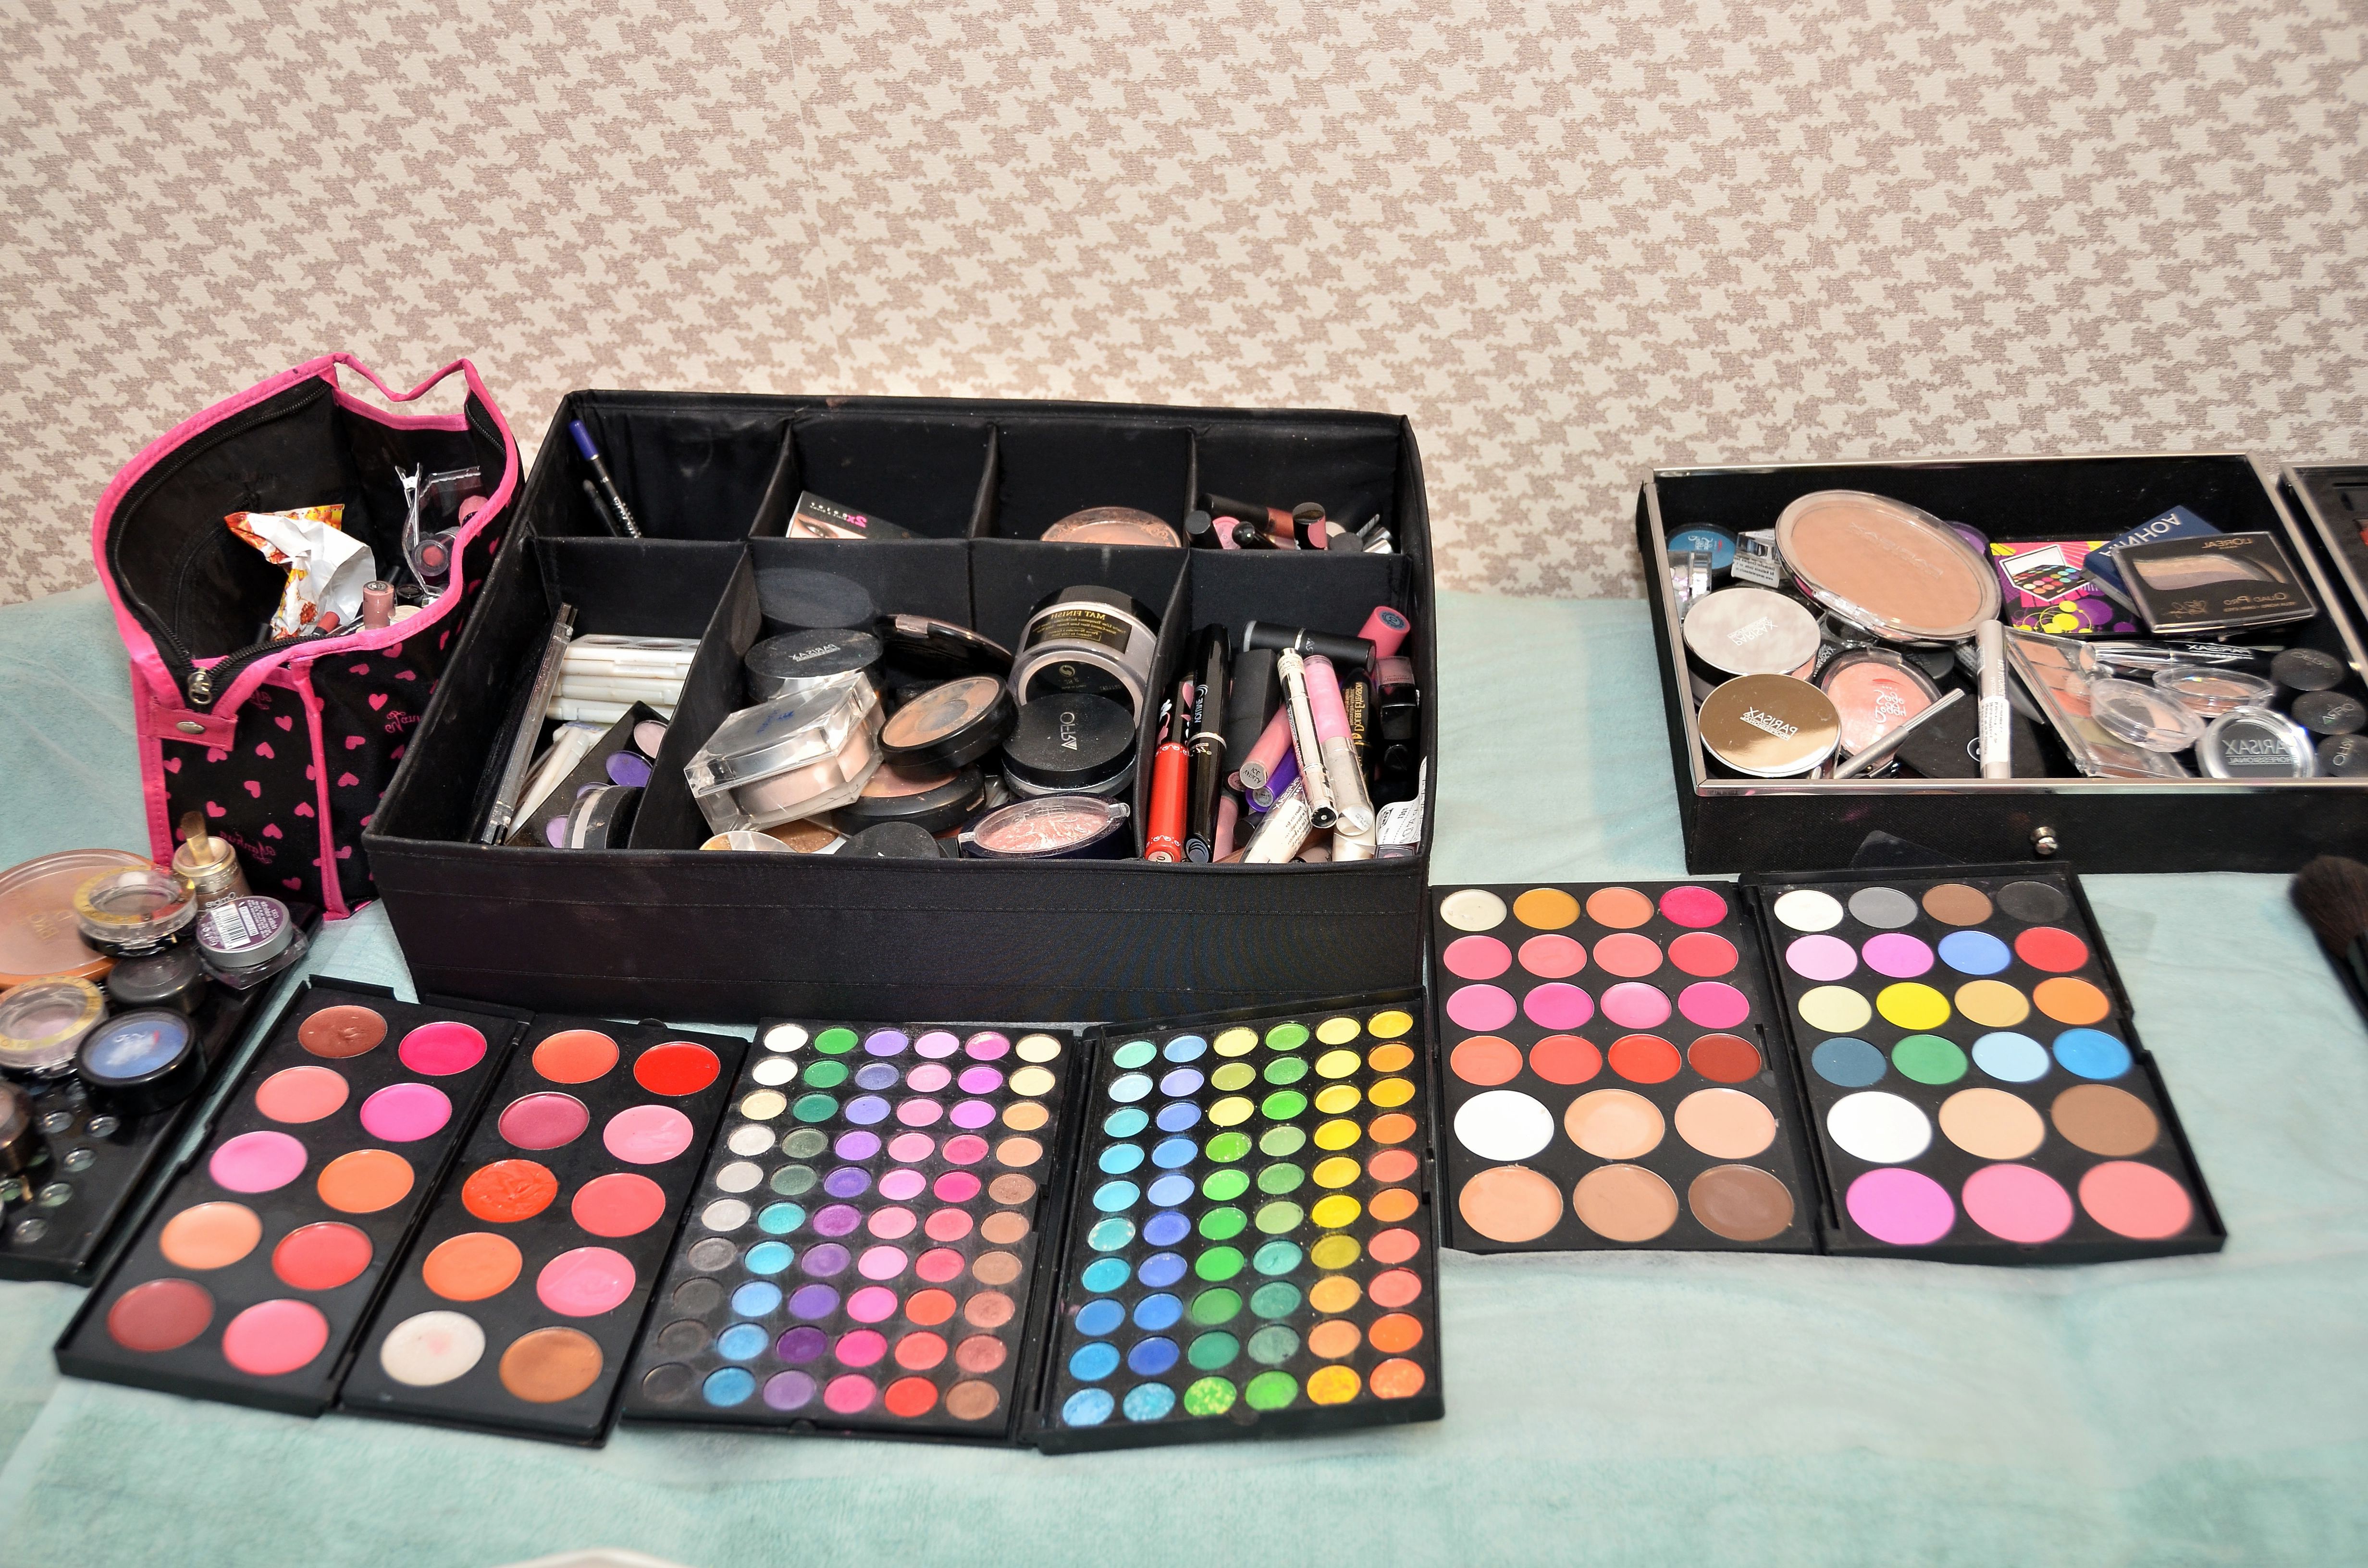
people, girl, woman, white, brush, female, love, young, color, natural, artist, fashion, professional, powder, pink, wedding, bride, marriage, preparation, smile, makeup, make up, human body, face, dress, happy, happiness, eye, skin, lips, beauty, make, style, blond, organ, mascara, adorable, attractive, gown, cosmetics, bridal, eye shadow